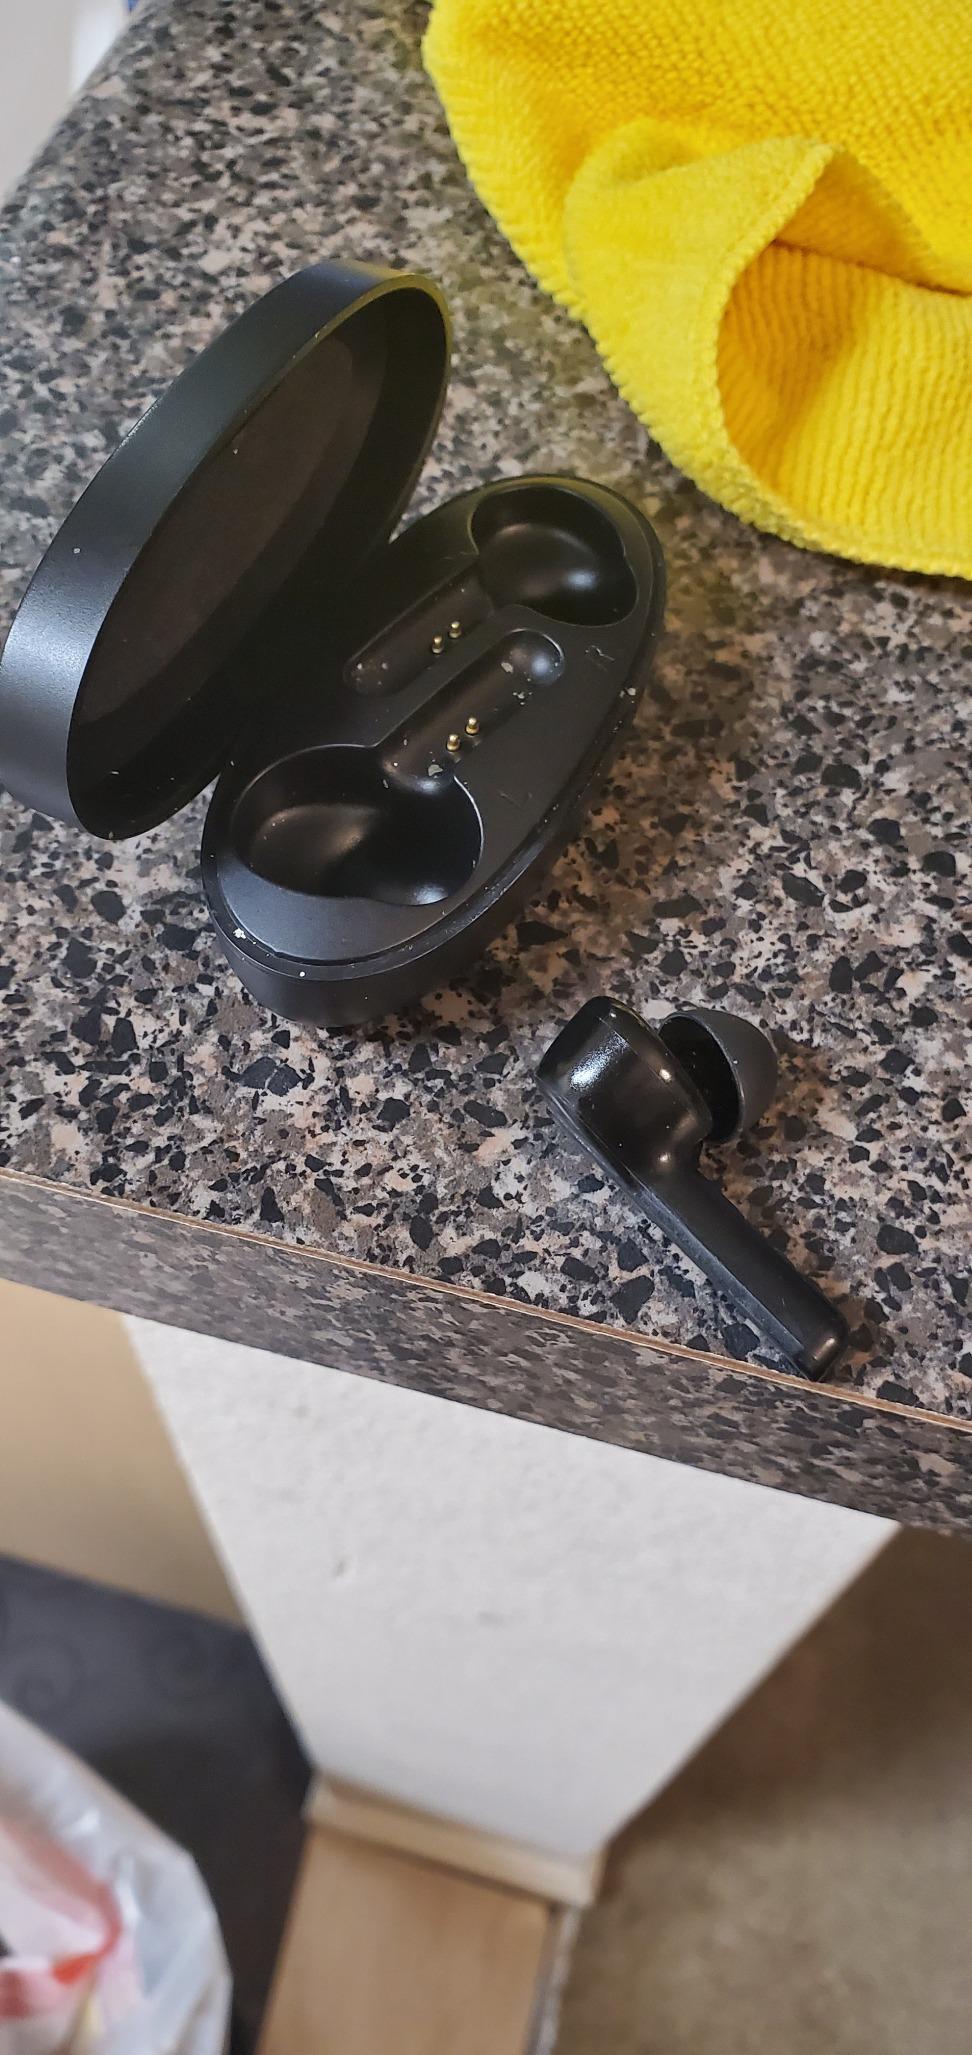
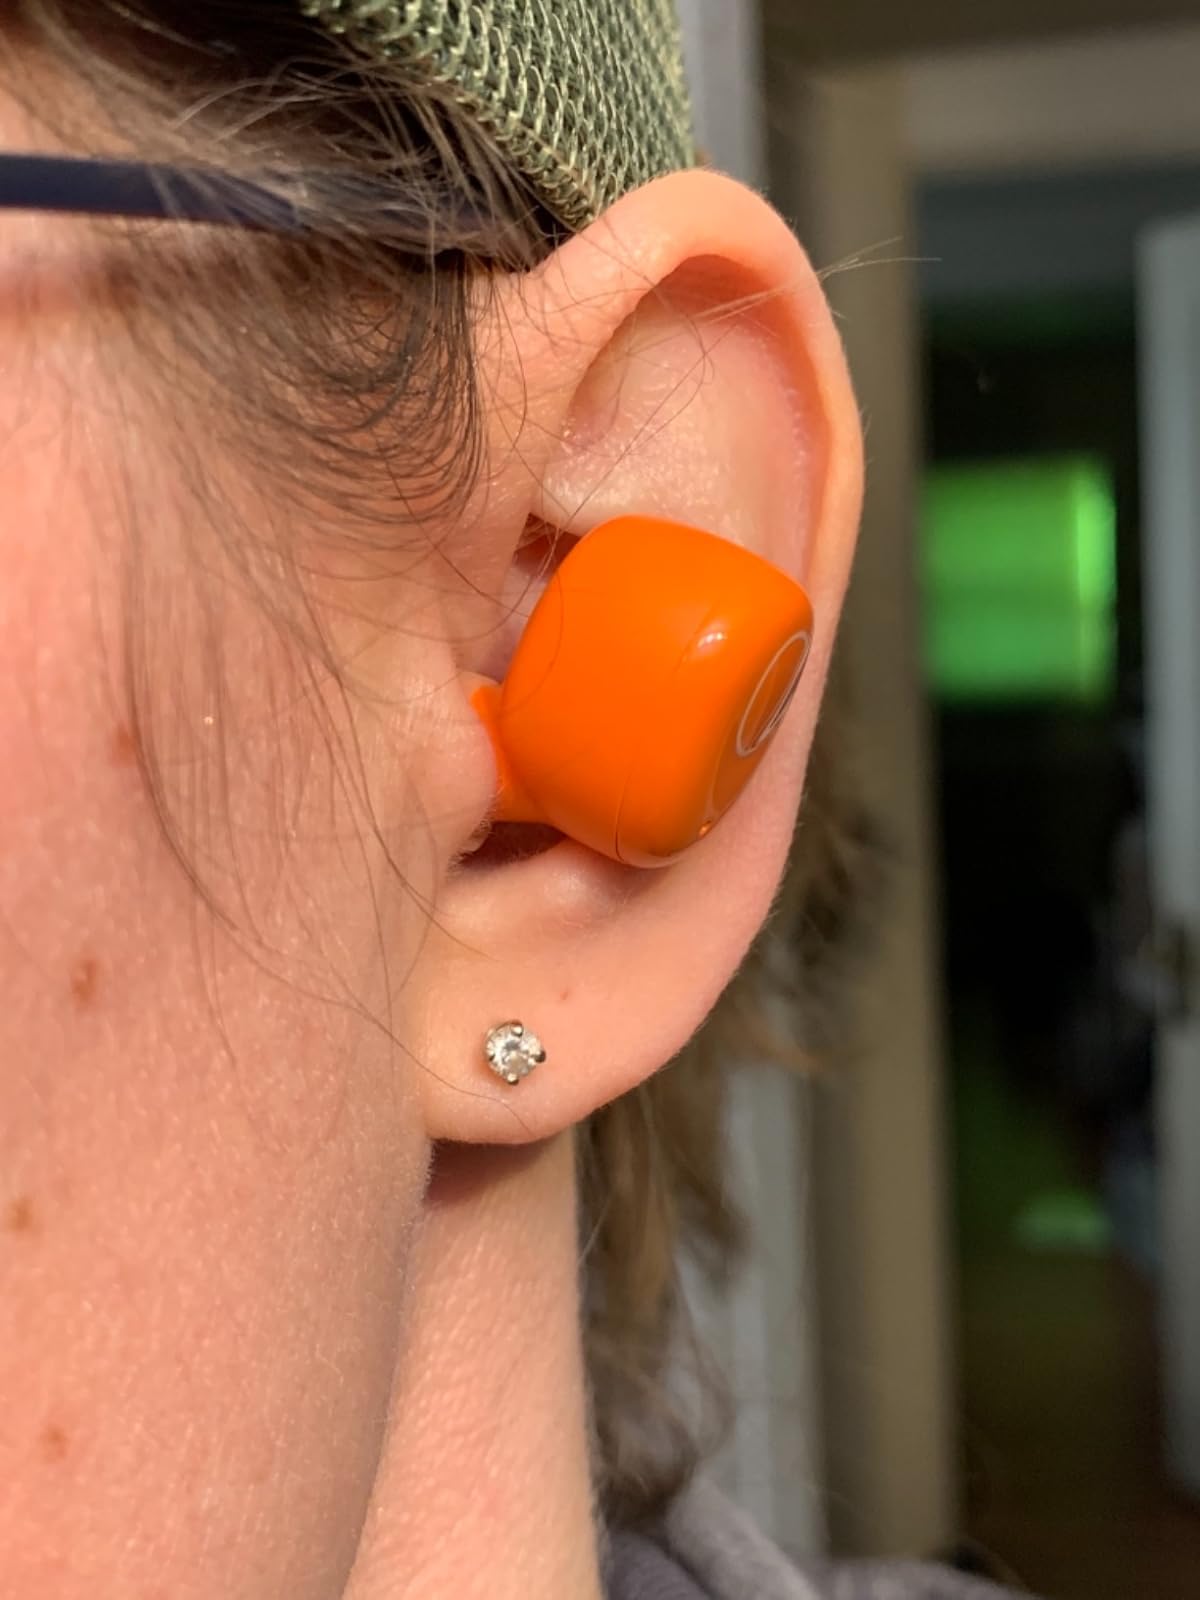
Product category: earbuds
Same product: no